HMS Ganges (shore establishment)

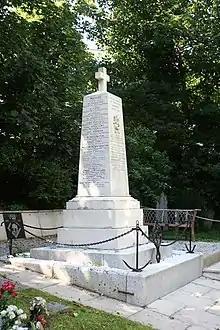
Memorial in Mylor churchyard commemorates the 53 boys who died whilst training on HMS "Ganges" between 1866 and 1899.

During "Ganges"s time in Cornwall allegations of harsh and brutal treatment were reported to the Admiralty. One wardroom steward shot himself over the matter, and the reports aroused indignation in the local community. Captain Tremlett, the senior officer of training ships, was ordered to investigate the situation and reported that Commander Stevens "had given punishments which were not laid down in the Training Regulations and had also prevented his ship's company from taking due leave." Stevens and his first lieutenant were subsequently removed, and were replaced by Commander F. W. Wilson on 24 July 1866. By the end of 1866 there were 478 boys at the establishment.